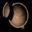
Label: bowl